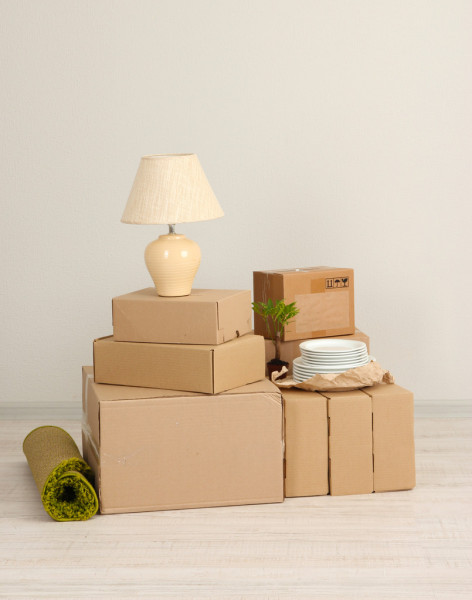
Label: cardboard